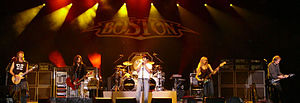
Boston (band)
Boston fra koncert i 2008
"Boston er et amerikansk rockband der har taget navn efter byen Boston. De er bl.a. kendt for numre som ""More Than a Feeling"", ""Peace of Mind"", ""Foreplay/Long Time"", ""Don't Look Back"" og ""Amanda"".